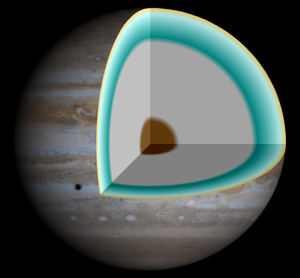
La colonisation de Jupiter fait référence à une présence humaine permanente sur Jupiter. Jupiter pourrait accueillir des habitats aérostats et villes flottantes. Jupiter a plusieurs couches dans son atmosphère, certaines ont la même pression que la pression atmosphérique terrestre au niveau de la mer, ou encore un ciel bleu semblable au nôtre. Depuis l'entrée de Galileo dans l'atmosphère de la planète, nous savons que Jupiter a une couche atmosphérique qui a une température moyenne équivalente à celle de la surface terrestre, et dont la pression est d'environ 5 bars. Toutefois, même ici, les habitats aérostats tels que les villes flottantes sont peu envisageables, dû au fait que Jupiter a une gravité de surface de 2,4 g près de la surface de son atmosphère, et aussi à cause des vents très puissants, dangereux pour d'éventuelles colonies flottantes.
Une planète géante, parfois abrégé simplement en géante en l'absence d'ambiguïté, est une planète très volumineuse. Ce type de planète forme l'une des deux familles de planètes que l'on trouve dans le Système solaire. L'autre famille regroupe les quatre planètes telluriques.